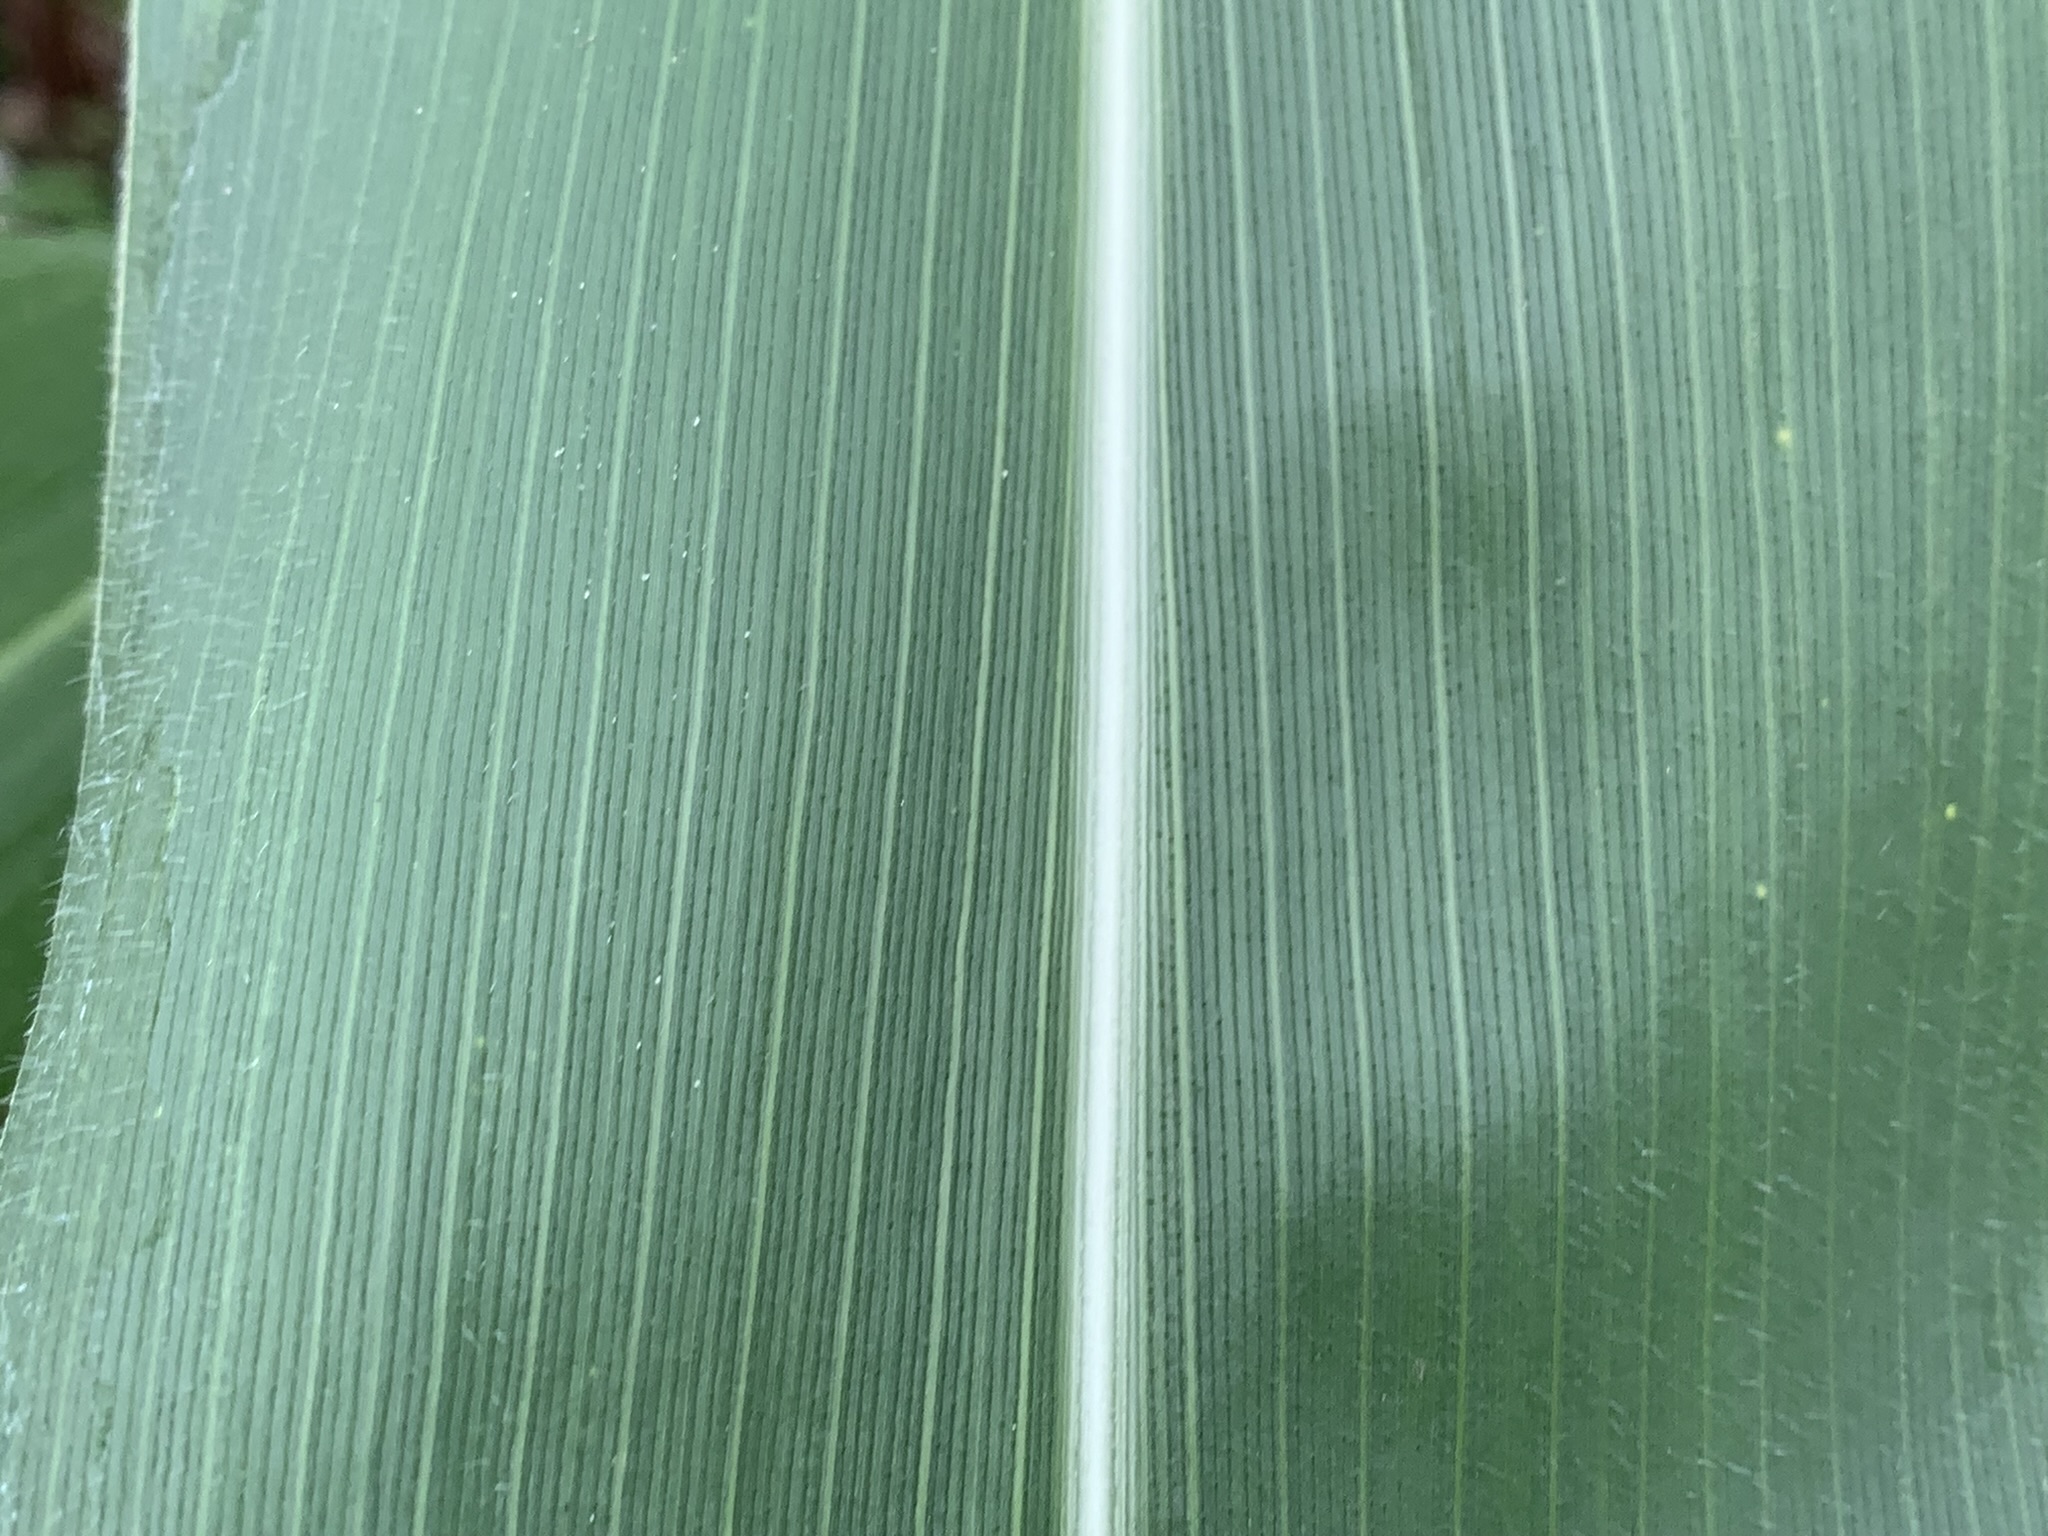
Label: Healthy